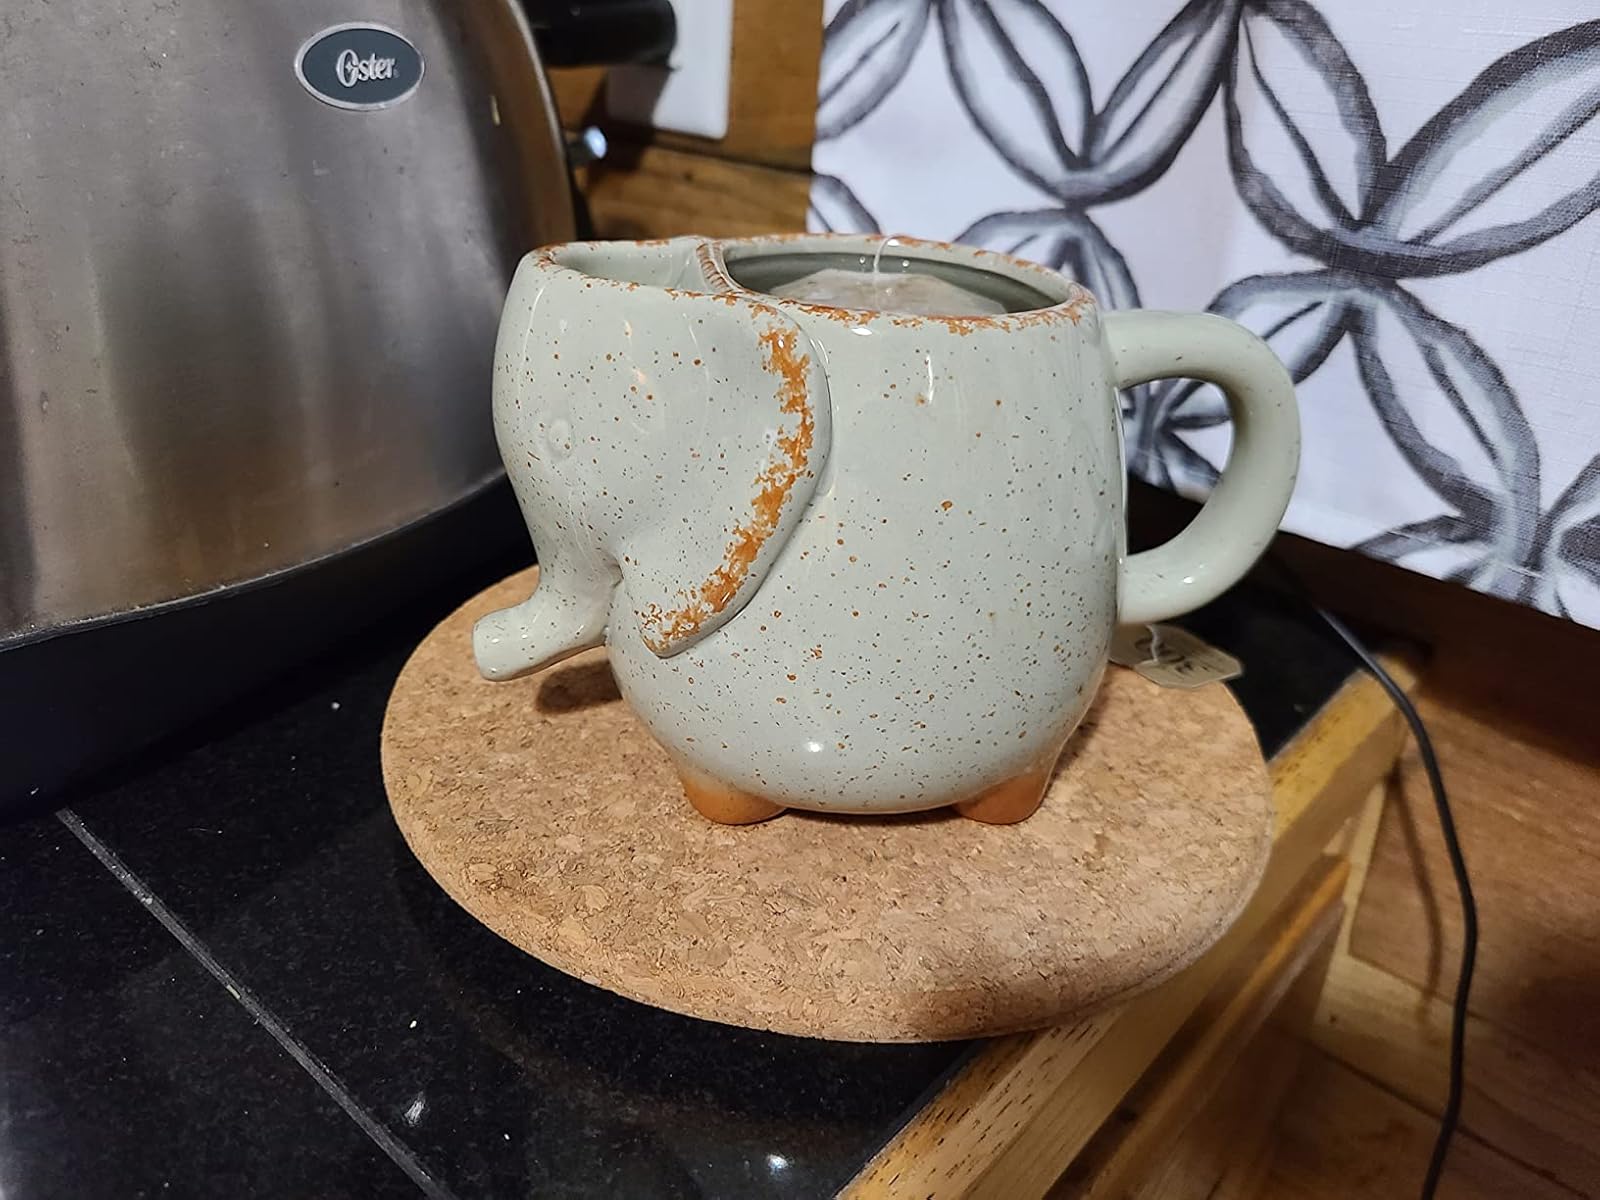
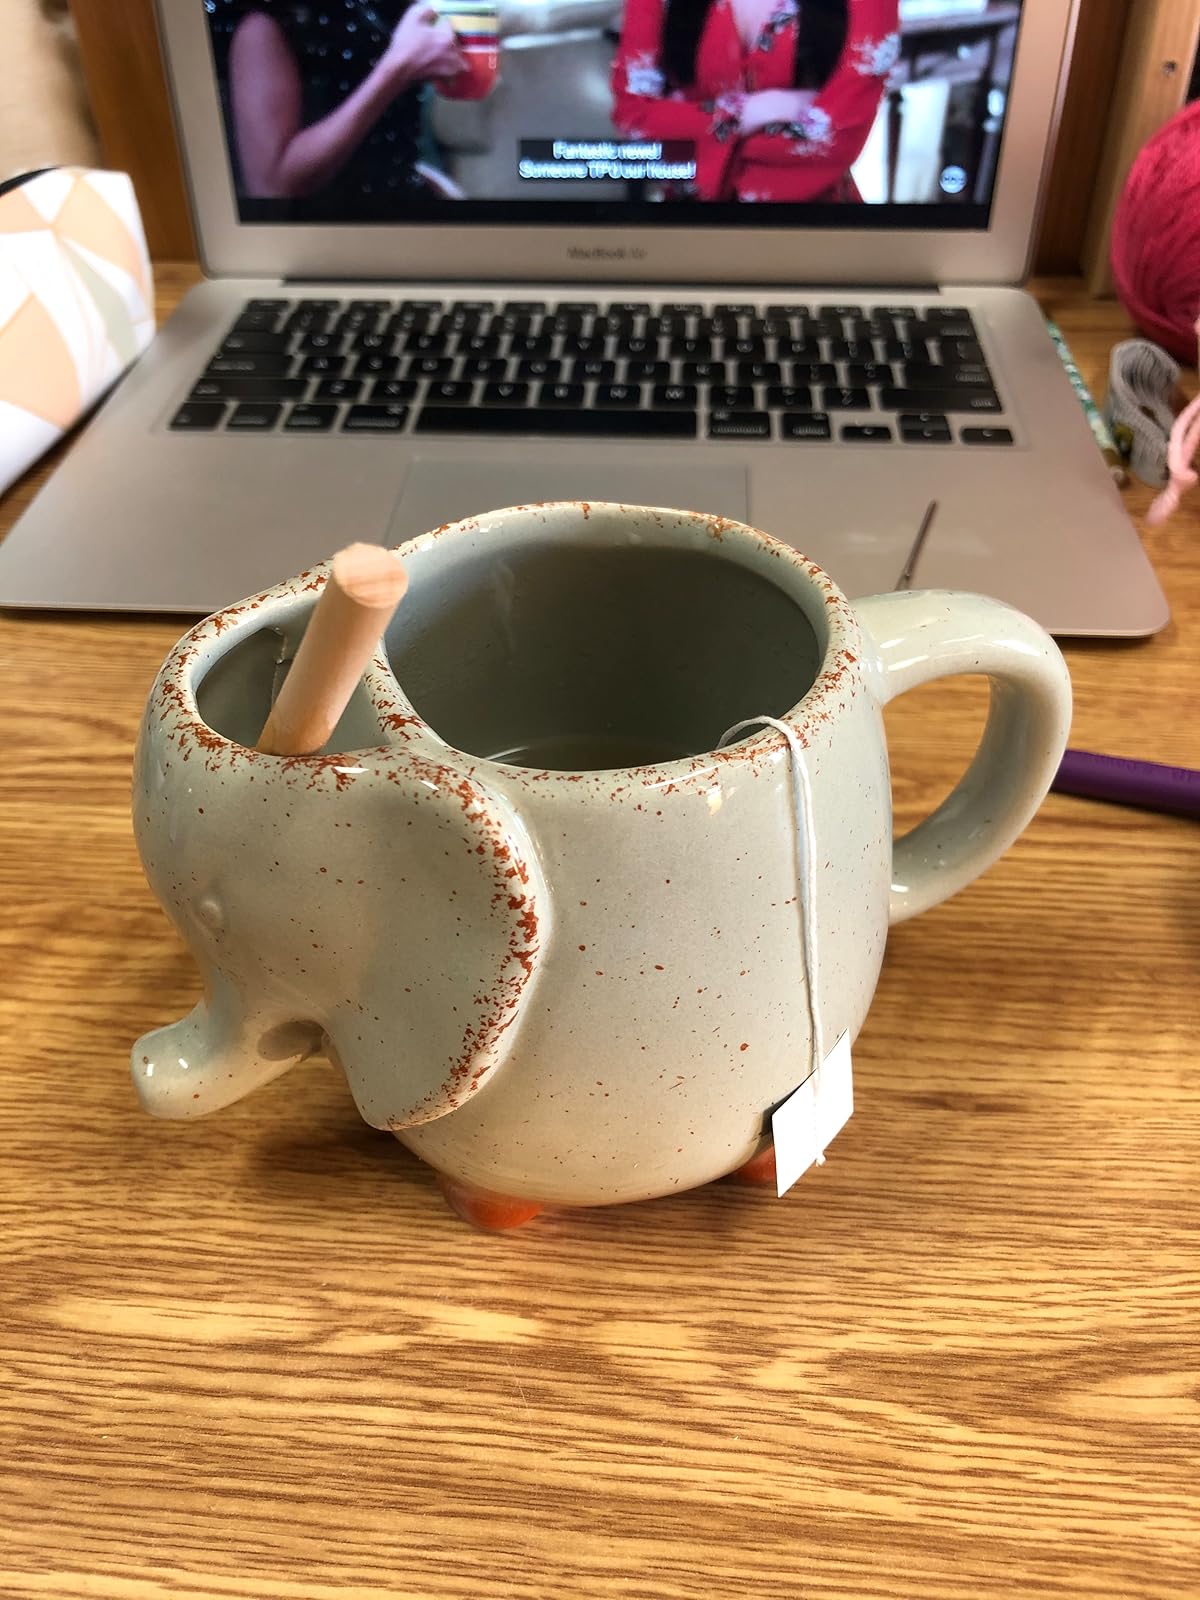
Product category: items_mug
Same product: yes